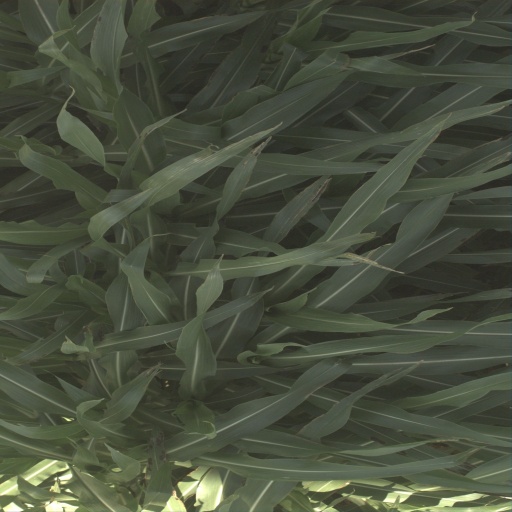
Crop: sorghum